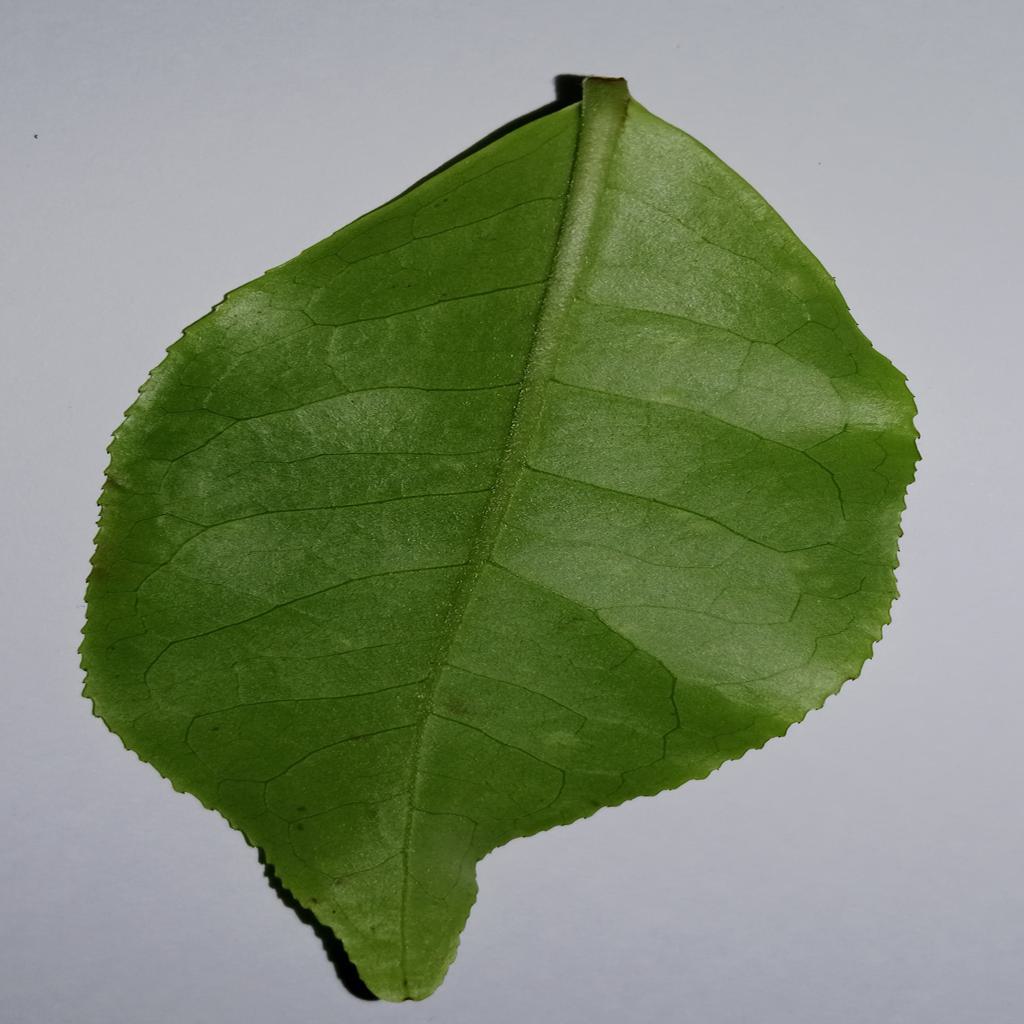
Label: Healthy